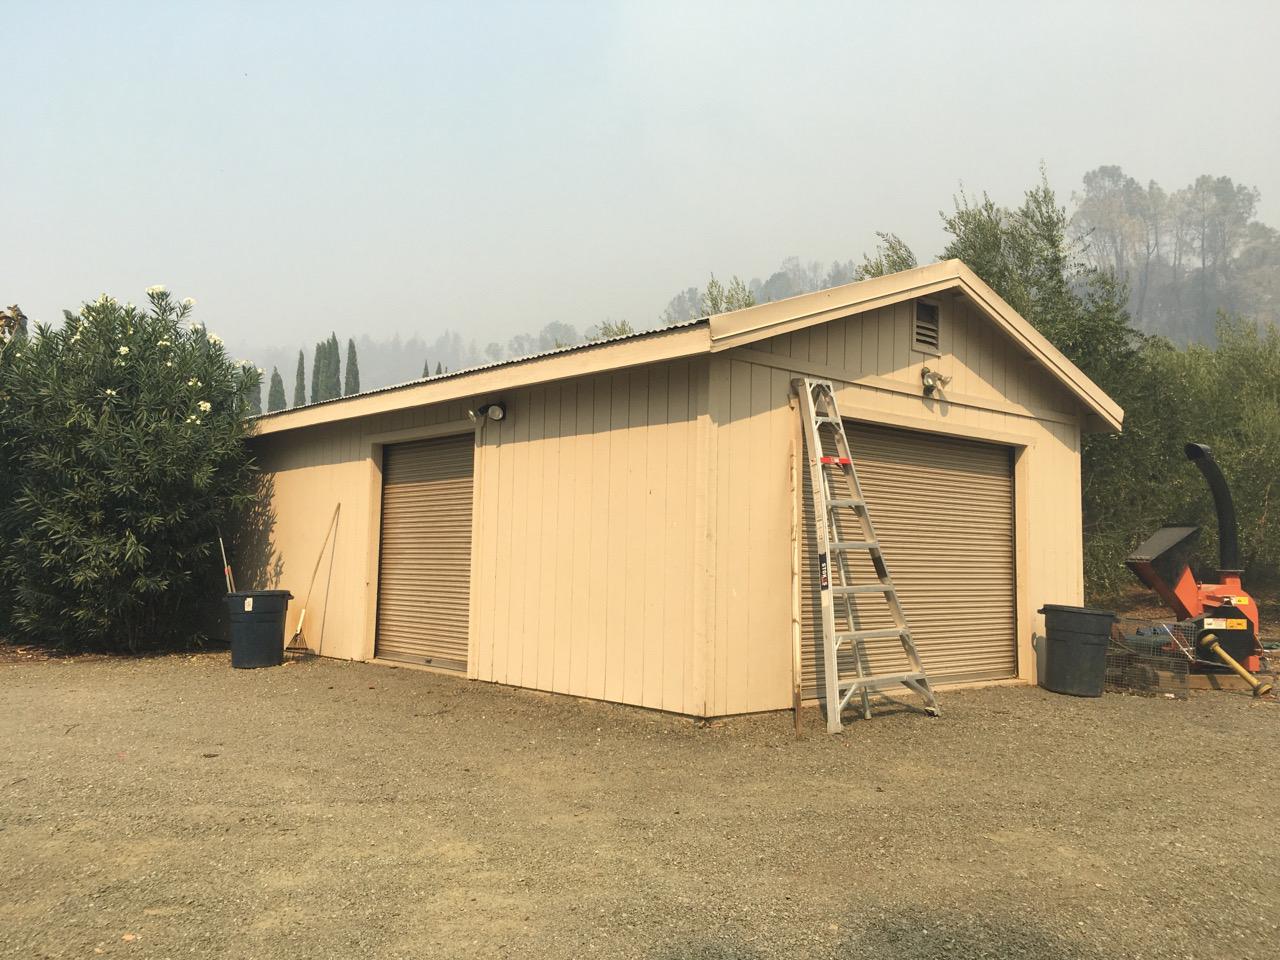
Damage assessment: no_damage